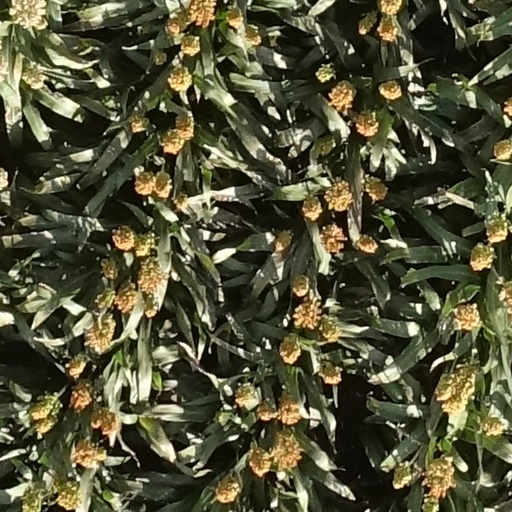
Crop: sorghum